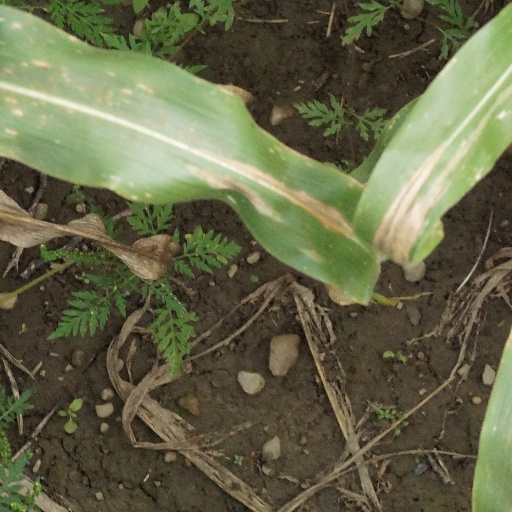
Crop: maize; corn